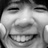
Emotion: happy